John Purser (musician)

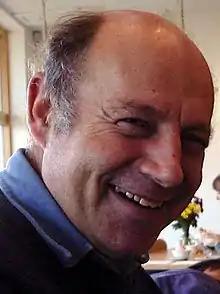
John Purser at Scotland Music

John Purser (born 1942) is a Scottish composer, musicologist, and music historian. He is also a playwright.